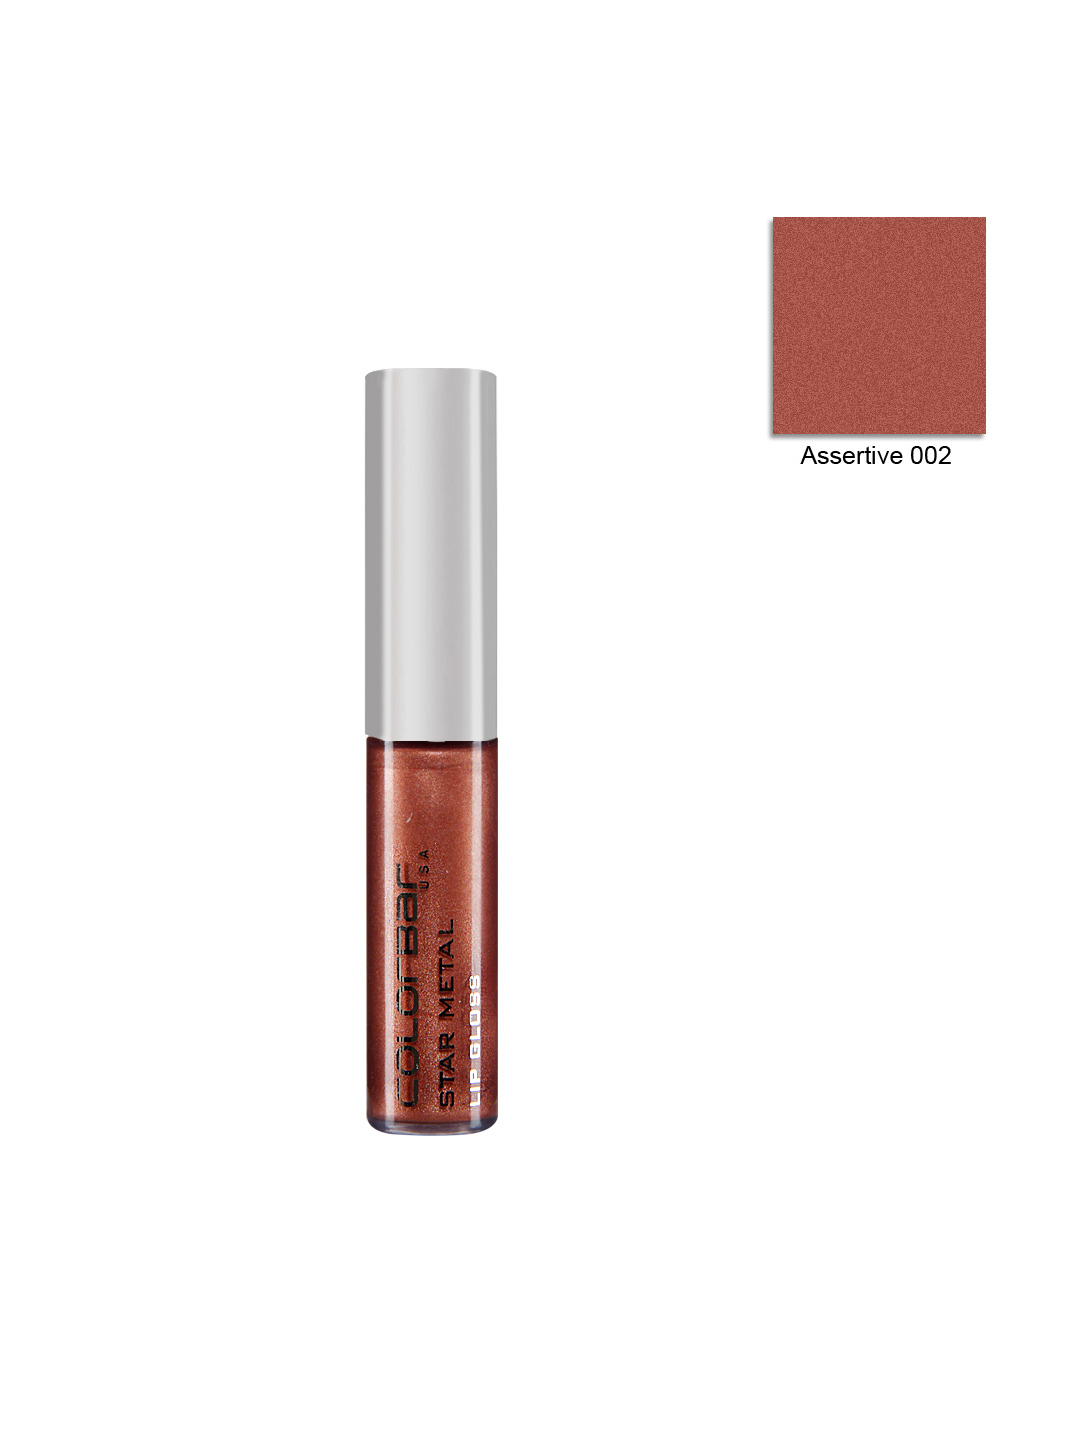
Colorbar Star Metal Assertive Lip Gloss 002
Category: Personal Care / Lips / Lip Gloss
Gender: Women
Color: Red
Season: Spring 2017
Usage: Casual